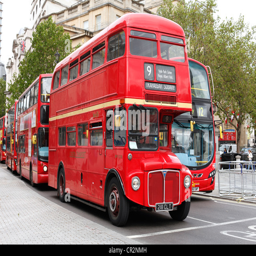
a red bus on a street